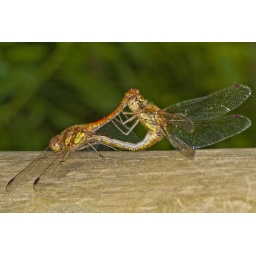
Common darters - the male is the redder one on top. Amazingly, they were flying around conjoined like this!